Adam Pierończyk

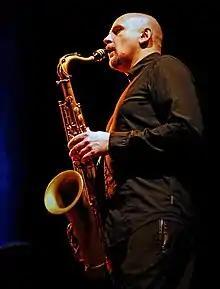

Adam Pierończyk (born 24 January 1970) is a Polish jazz saxophonist and composer. He plays tenor and soprano saxophones, as well as the zoucra.